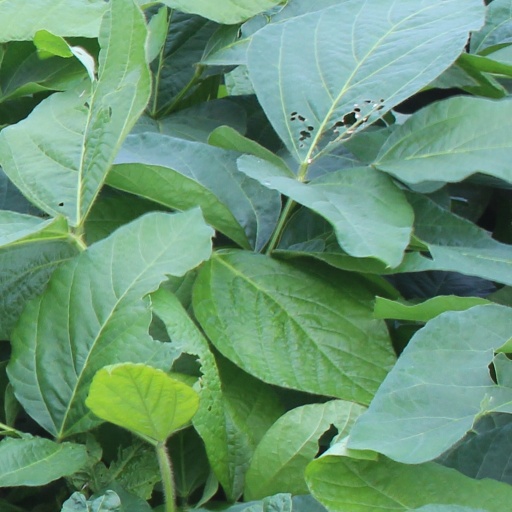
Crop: soybean